Immingham Dock electric railway station

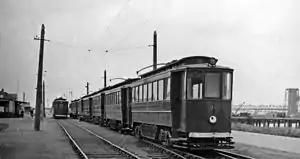
Grimsby & Immingham Electric Railway at Immingham Dock in 1958

Immingham Dock electric railway station was the western terminus of the inter-urban Grimsby and Immingham Electric Railway which ran from Corporation Bridge, Grimsby with a reversal at what was euphemistically called Immingham Town.